Radio acoustic ranging

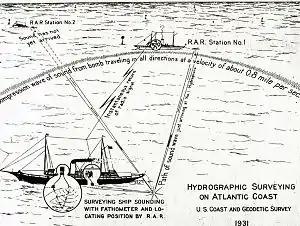
A 1931 U.S. Coast and Geodetic survey illustration of radio acoustic ranging using anchored station ships.

Radio acoustic ranging, occasionally written as "radio-acoustic ranging" and sometimes abbreviated RAR, was a method for determining a ship's precise location at sea by detonating an explosive charge underwater near the ship, detecting the arrival of the underwater sound waves at remote locations, and radioing the time of arrival of the sound waves at the remote stations to the ship, allowing the ship's crew to use true range multilateration to determine the ship's position. Developed by the United States Coast and Geodetic Survey in 1923 and 1924 for use in accurately fixing the position of survey ships during hydrographic survey operations, it was the first navigation technique in human history other than dead reckoning that did not require visual observation of a landmark, marker, light, or celestial body, and the first non-visual means to provide precise positions. First employed operationally in 1924, radio acoustic ranging remained in use until 1944, when new radio navigation techniques developed during World War II rendered it obsolete.